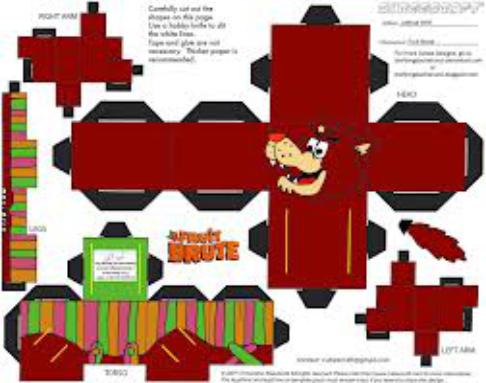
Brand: Fruit Brute
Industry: Food